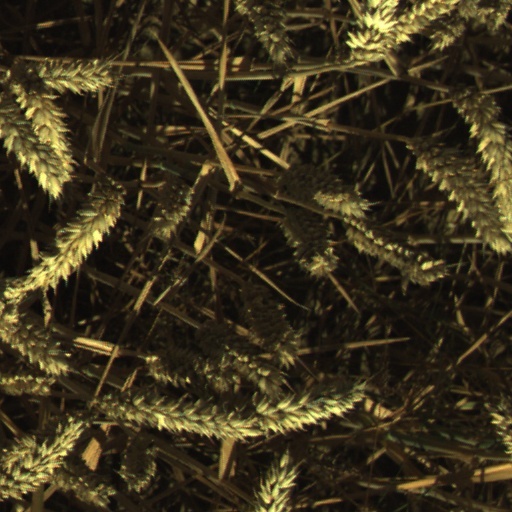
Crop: wheat